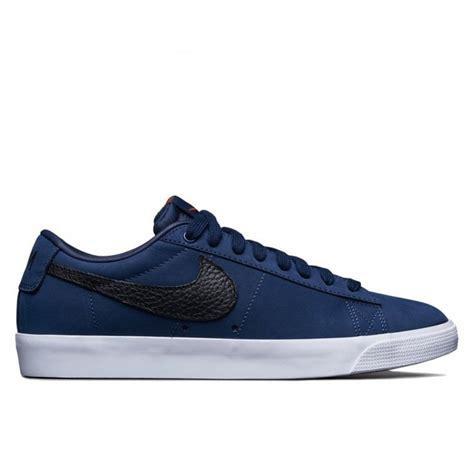
Brand: Nike
Model: Blazer SB